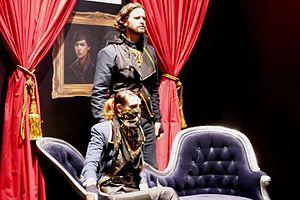
Acteurs jouant Corvo Attano et Emilu Kaldwin sur le stand Dishonored 2 à la Paris Games Week 2016
Dishonored 2 est un jeu vidéo d'action-aventure en vue subjective développé par Arkane Studios et édité par Bethesda Softworks. Il est sorti le 11 novembre 2016 sur Microsoft Windows, PlayStation 4 et Xbox One. Il s'agit de la suite de Dishonored sorti en 2012.